Finding Dory

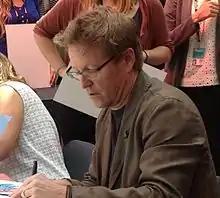
Director Andrew Stanton at the 2016 Annecy International Animated Film Festival

In July 2012, Andrew Stanton was announced as the director of a "Finding Nemo" sequel, with Victoria Strouse writing the script. That same month, Stanton examined the veracity of the news involving the potential sequel. That August, Ellen DeGeneres had entered negotiations to reprise her role of Dory, and in September, the film was confirmed by Stanton, saying: "What was immediately on the list was writing a second "Carter" movie. When that went away, everything slid up. I know I'll be accused by more sarcastic people that it's a reaction to "Carter" not doing well, but only in its timing, but not in its conceit." In February 2013, it was confirmed by the press that Albert Brooks would reprise the role of Marlin in the sequel.